Question: Please indicate a possible affordance area of baseball bat that can be used for holding
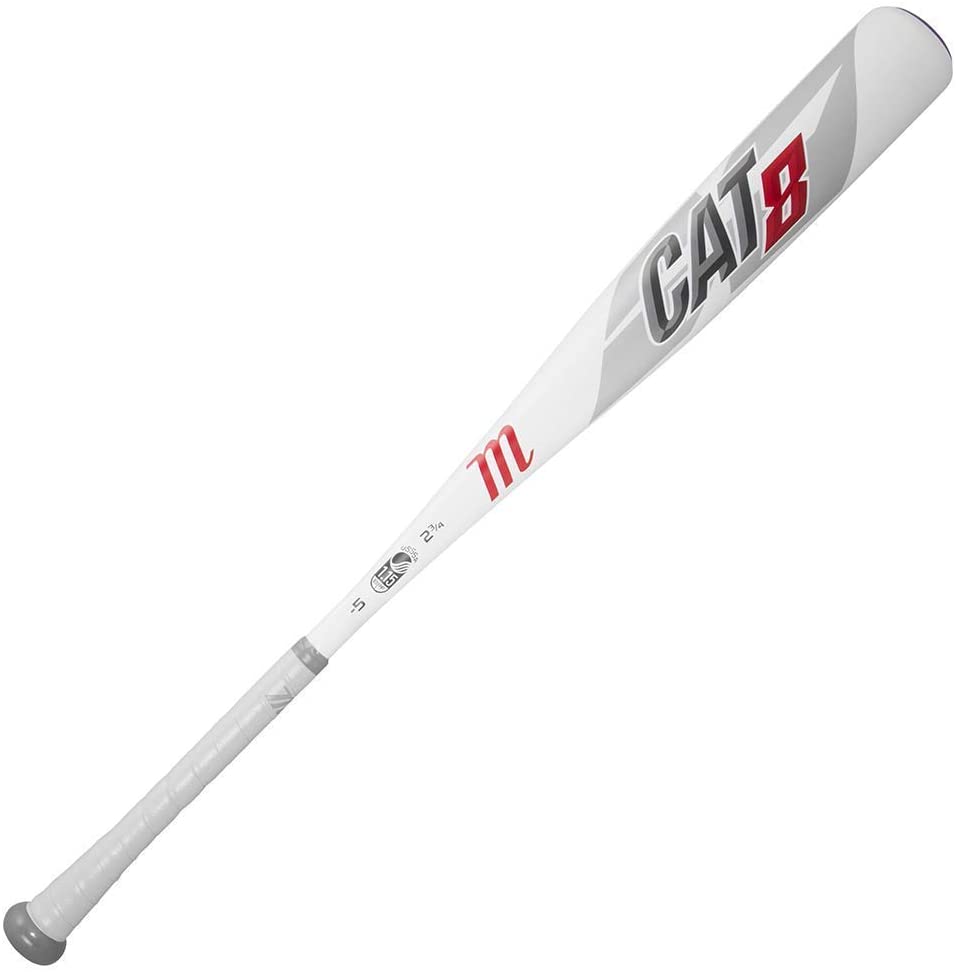
Answer: [28.596, 645.56, 318.44, 944.187]